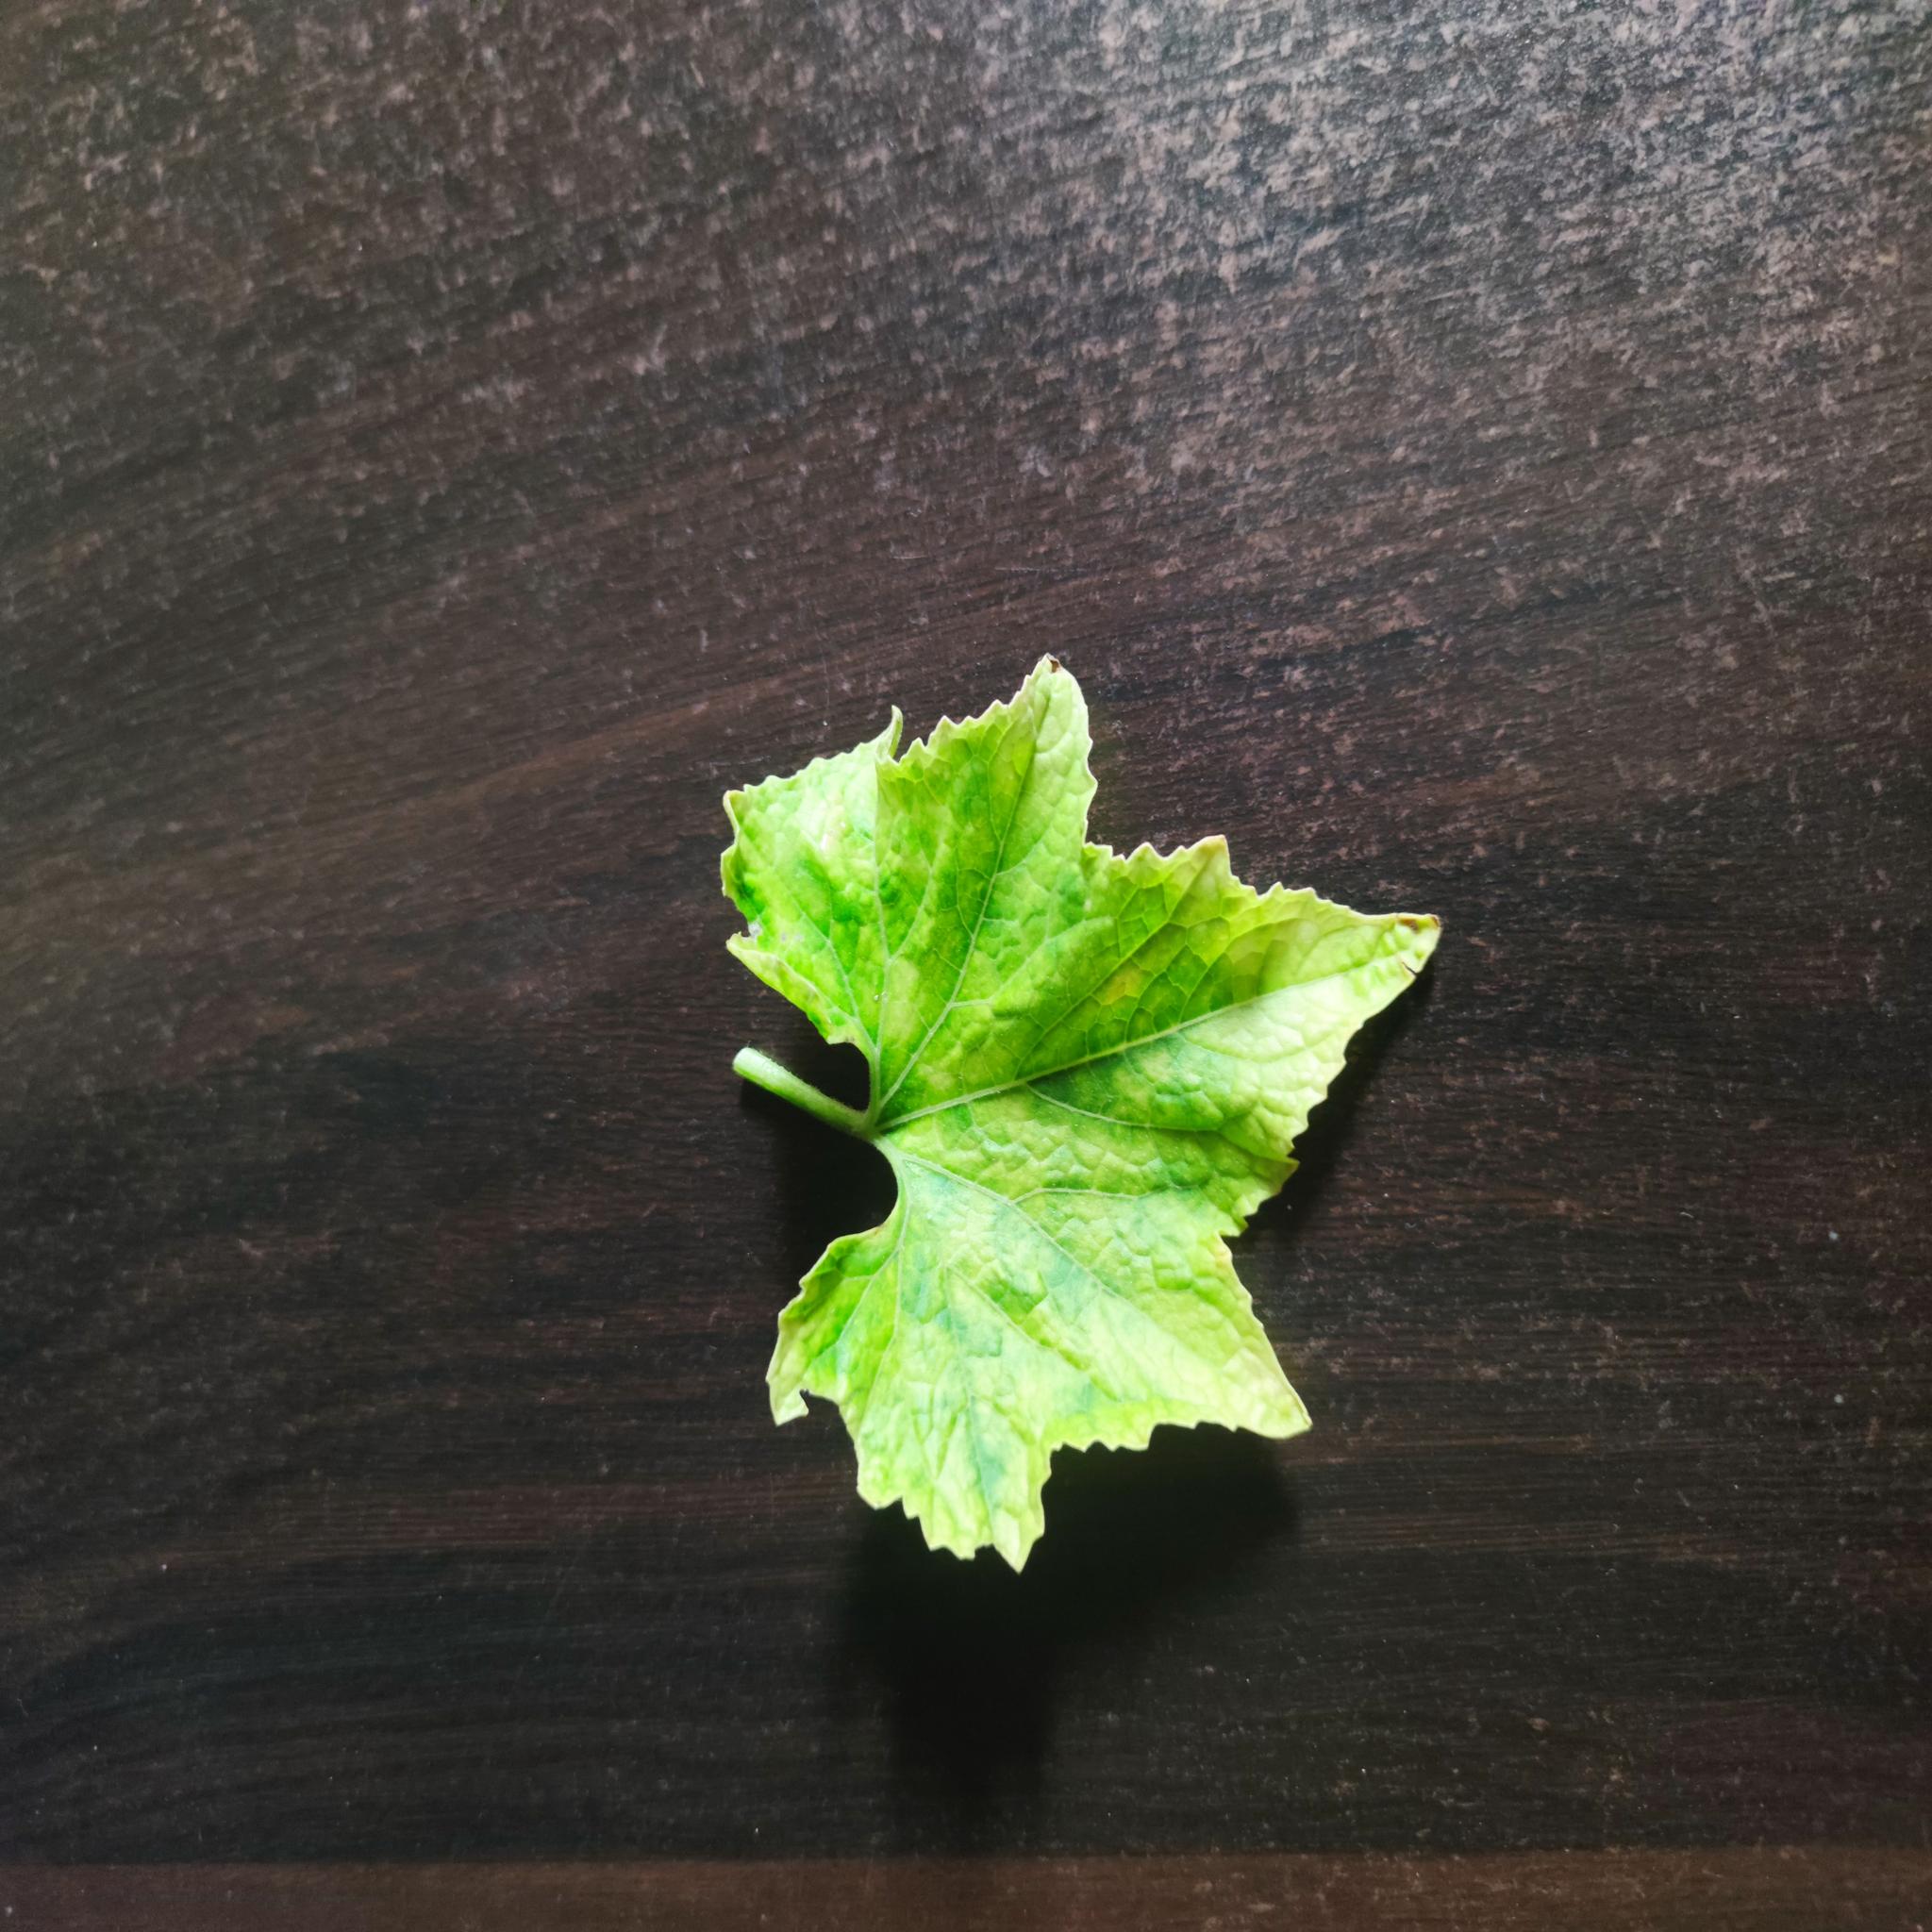
Label: Downy mildew